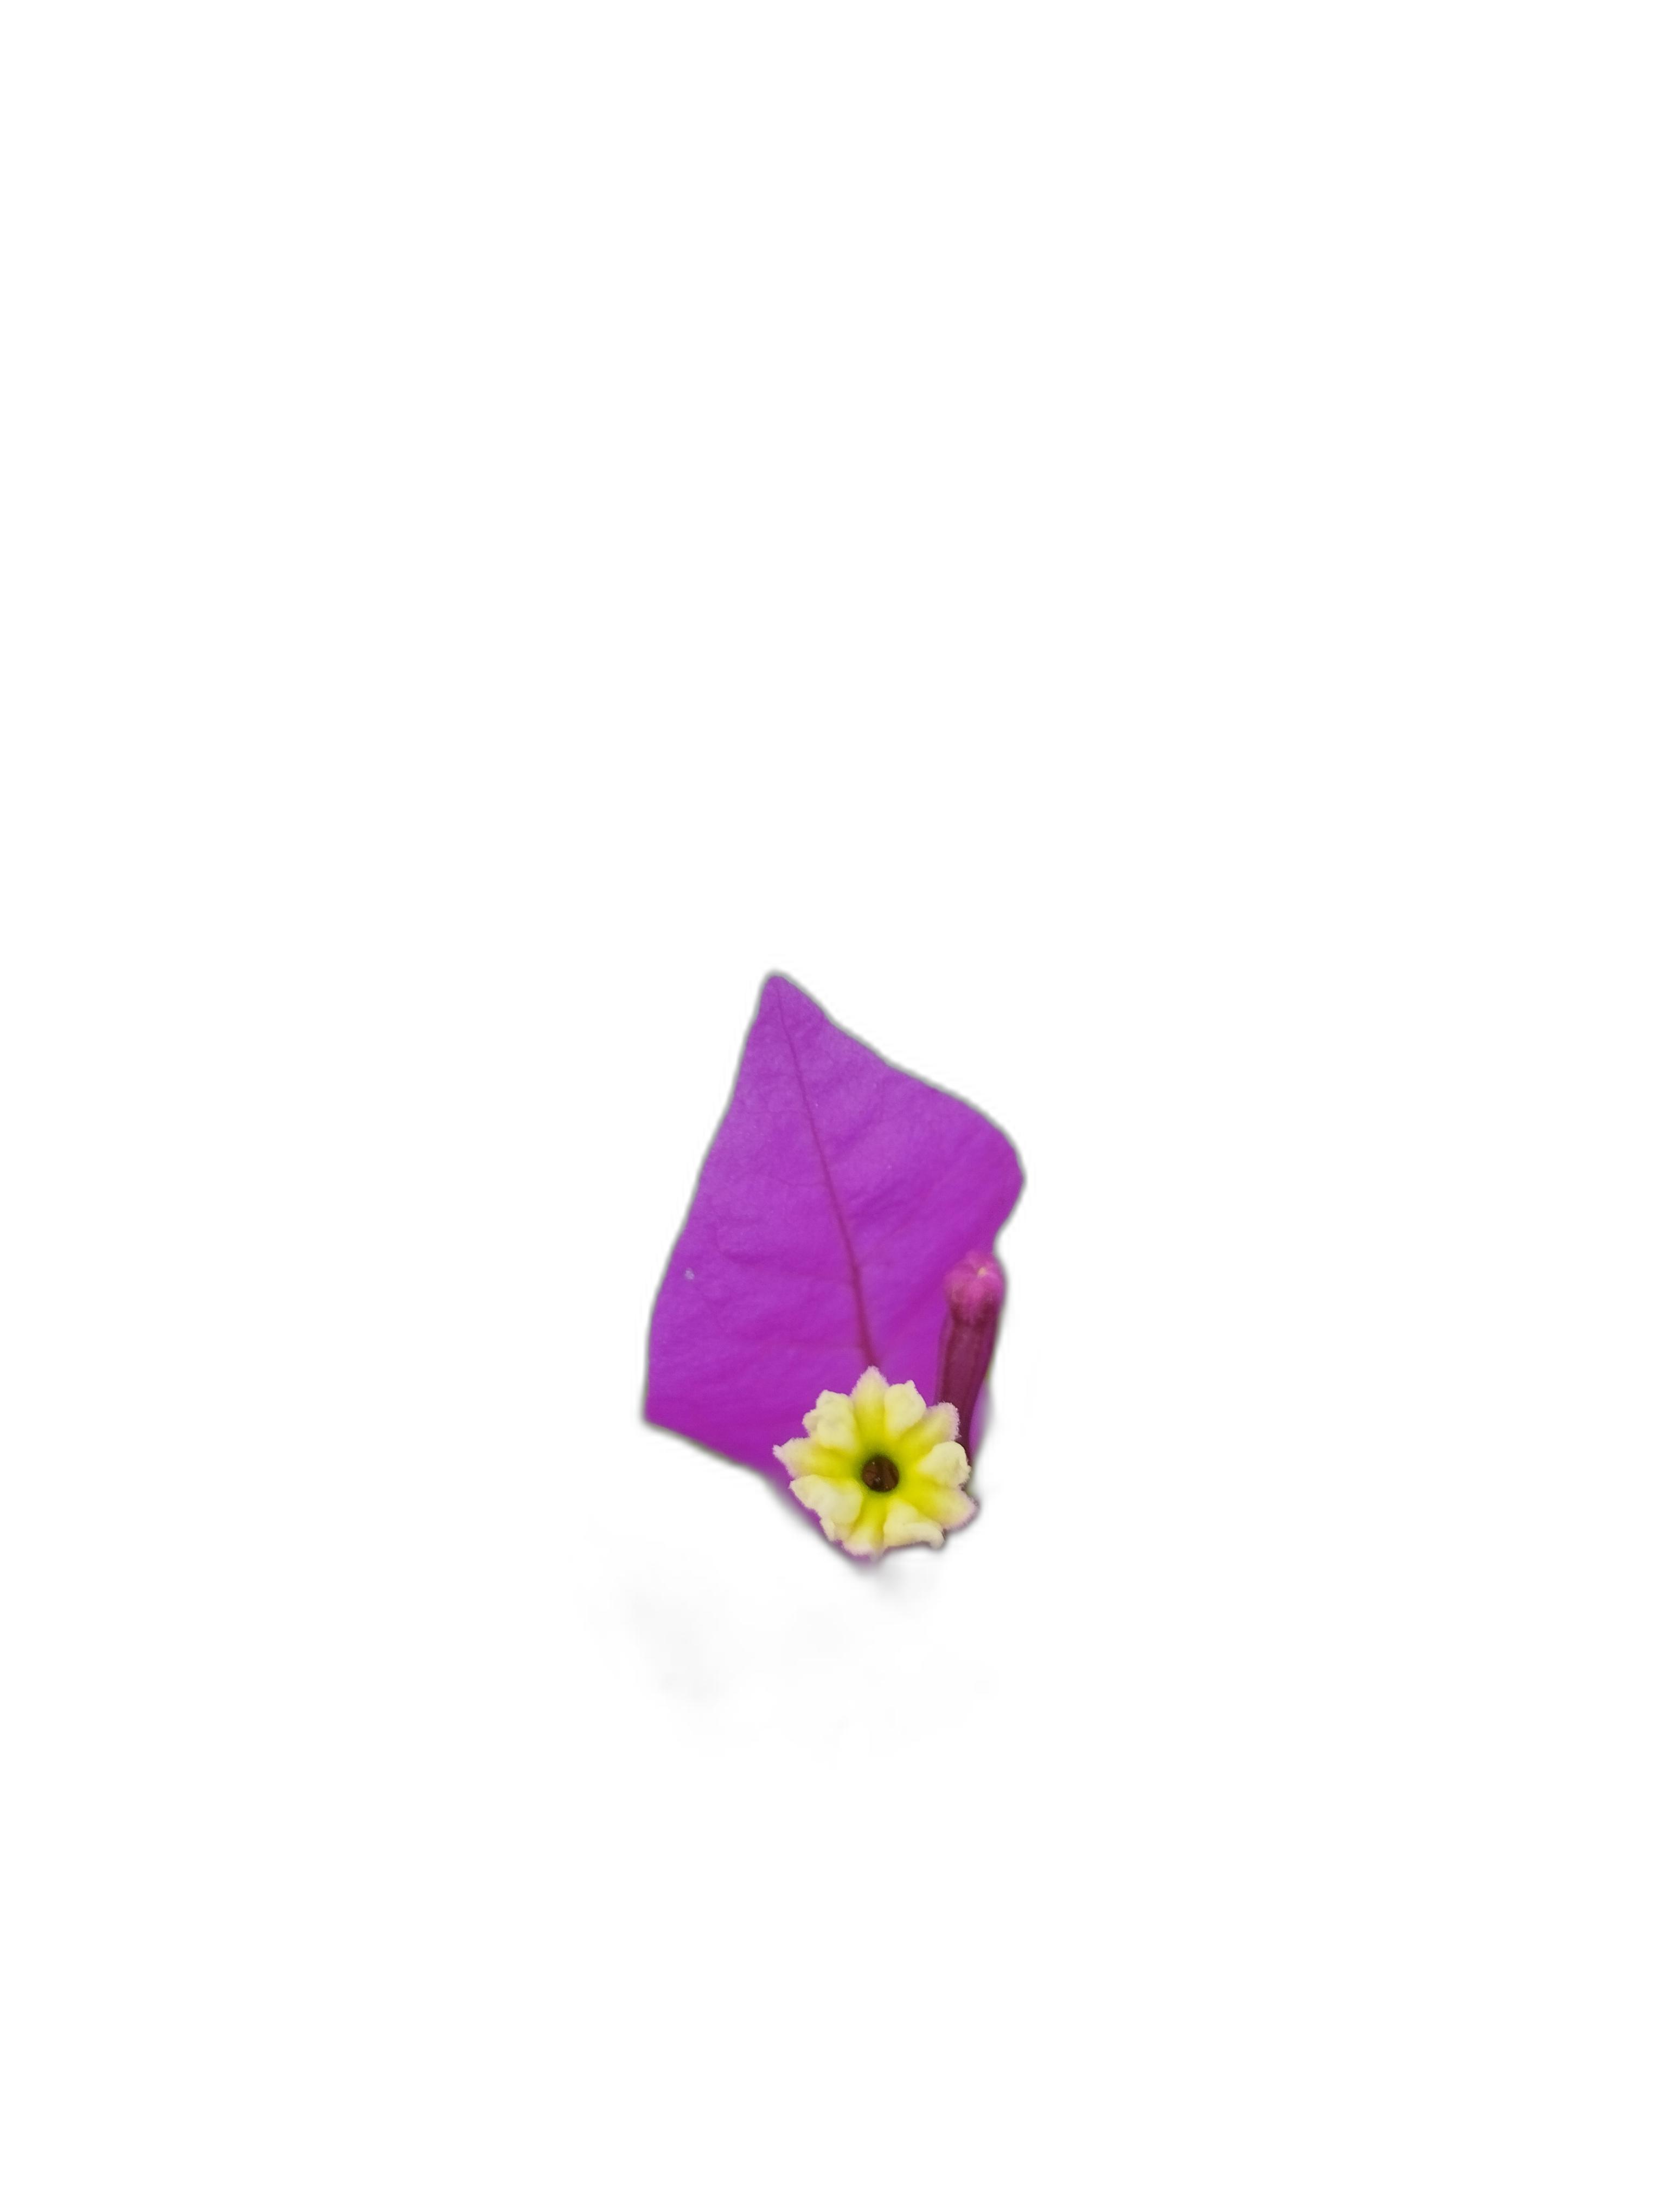
Label: Bougainvillea